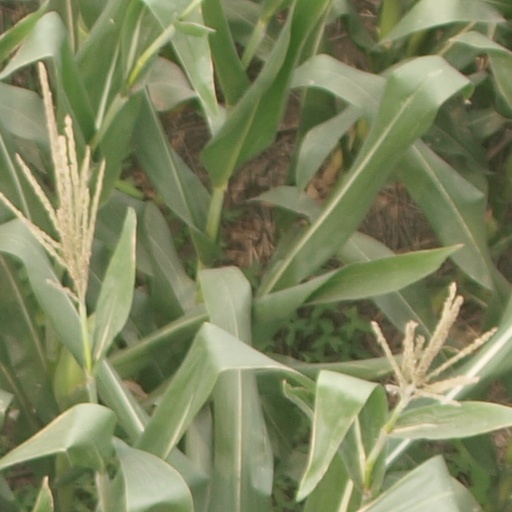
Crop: maize; corn